Rick Loomis

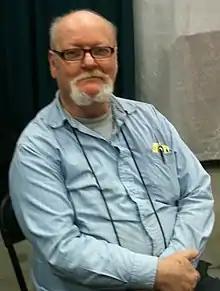
Loomis at Gen Con Indy 2014

Rick Loomis (August 24, 1946 – August 23, 2019) was an American game designer, most notable as the founder of game publisher Flying Buffalo, which he managed until his death.